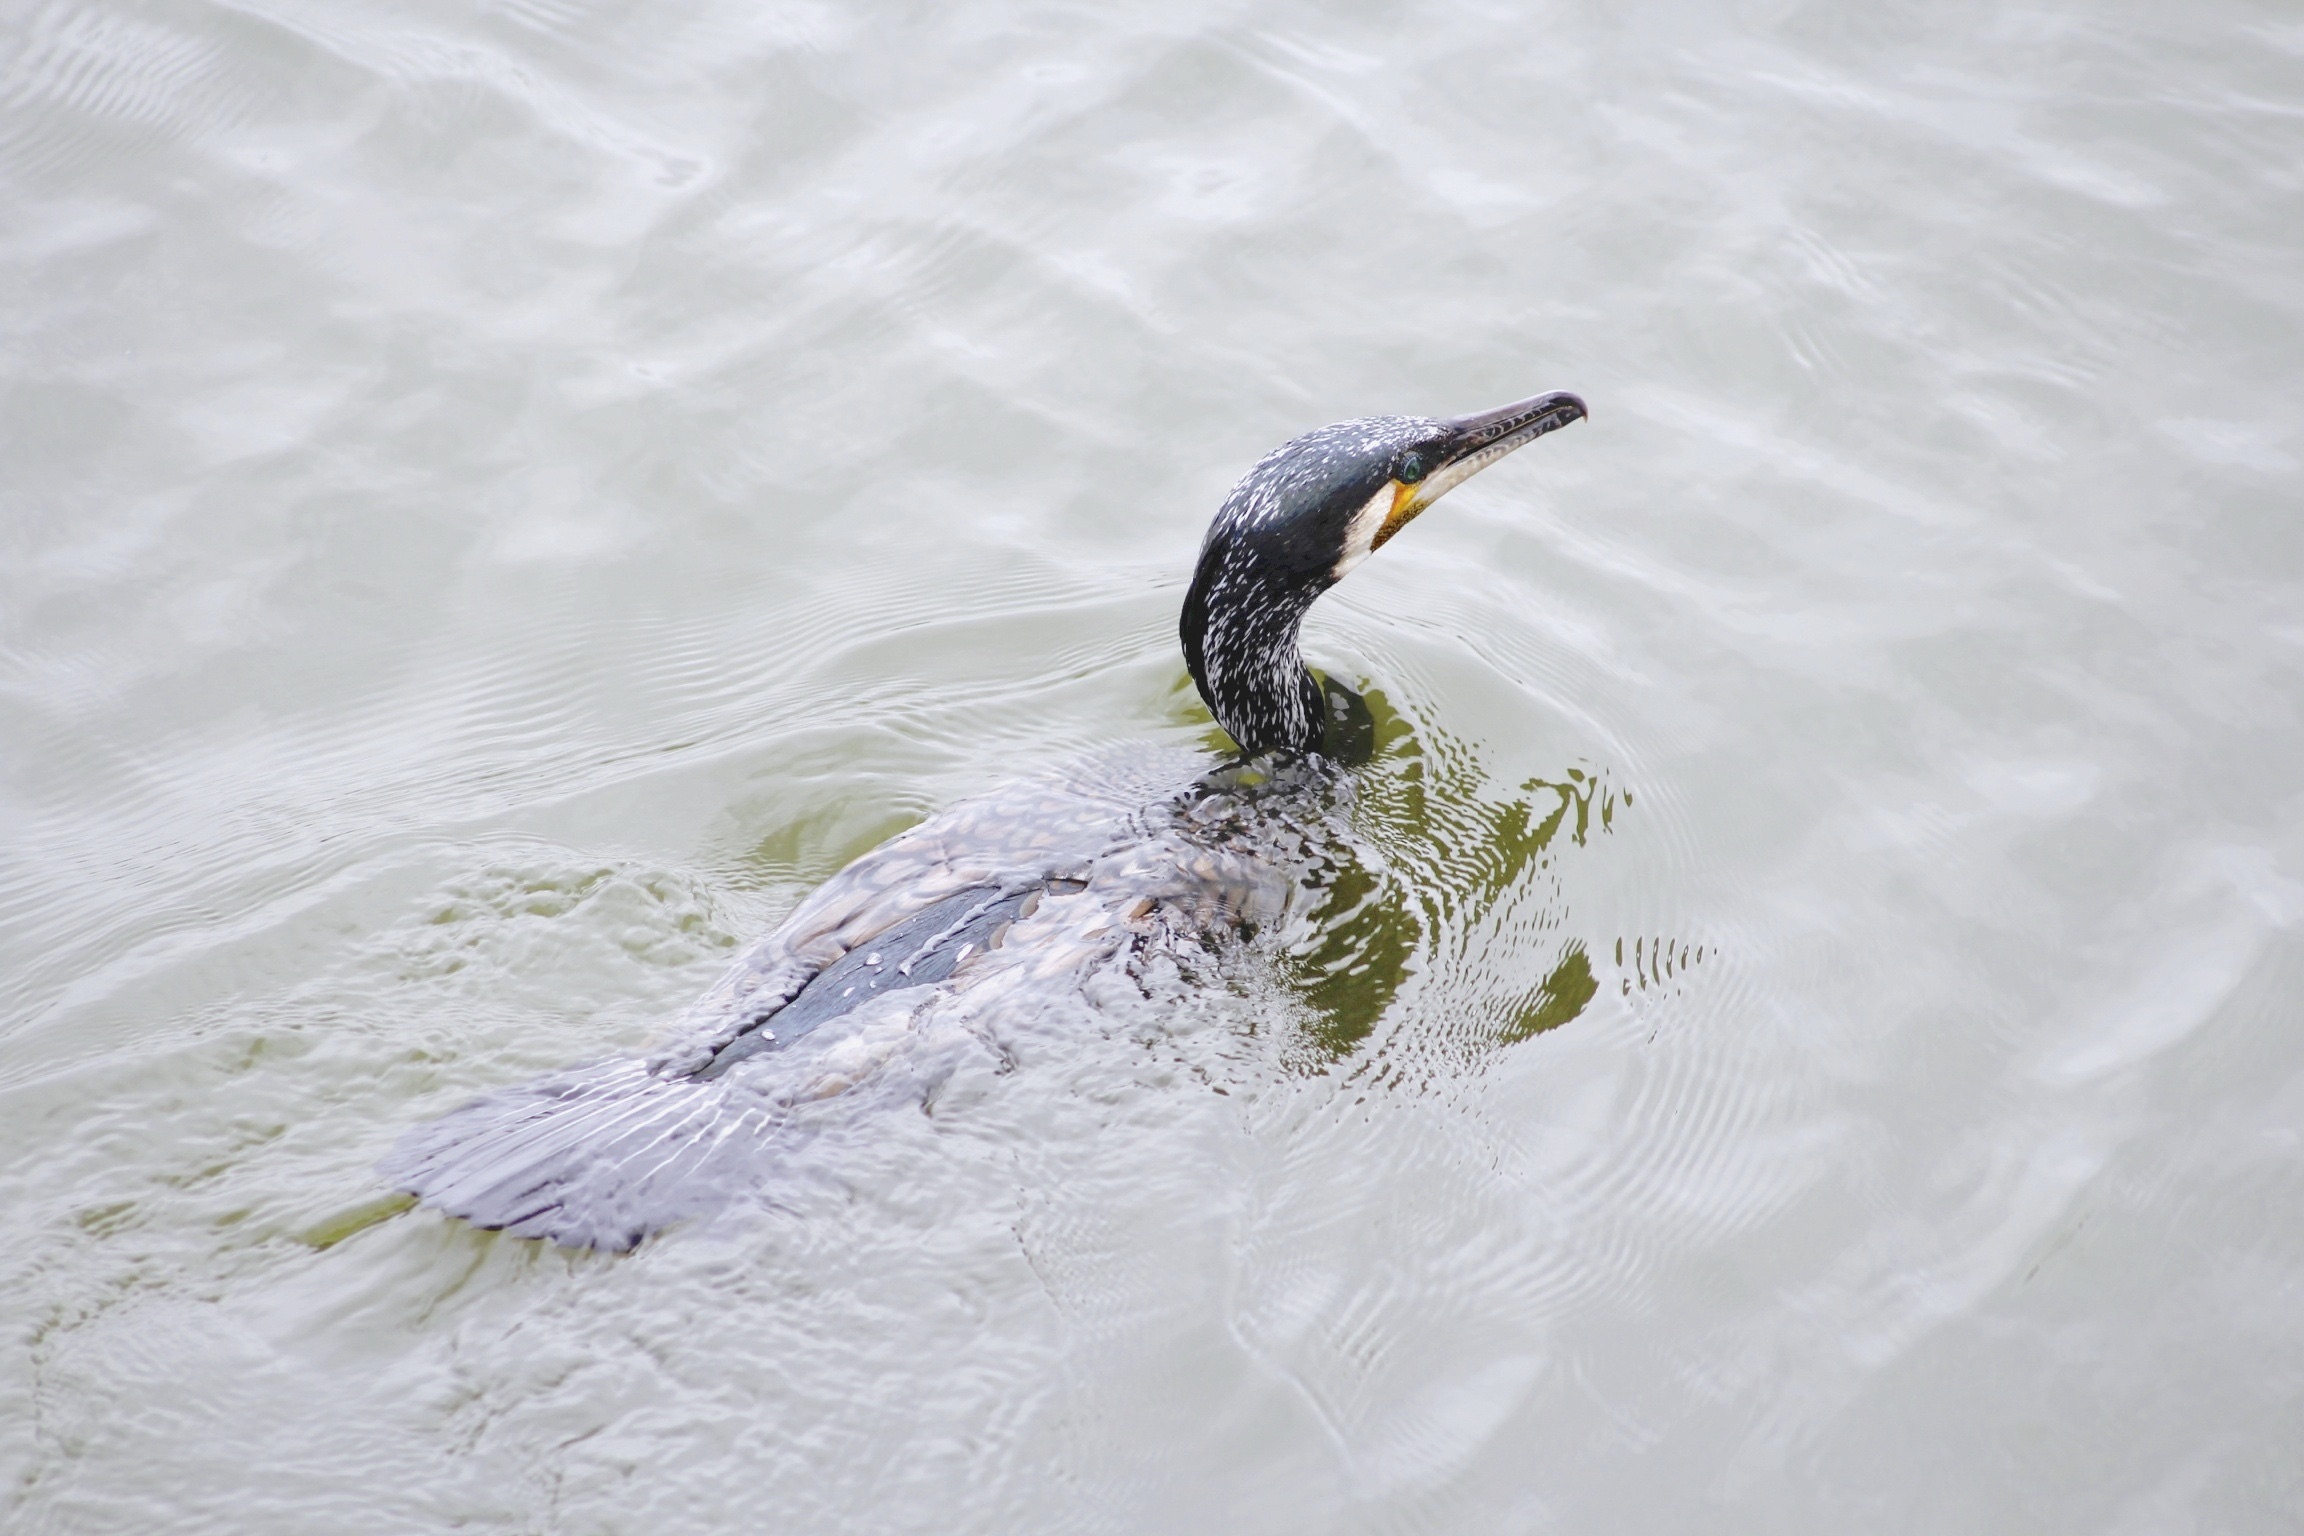
water, bird, wing, wave, wildlife, beak, fauna, vertebrate, cormorant, heron